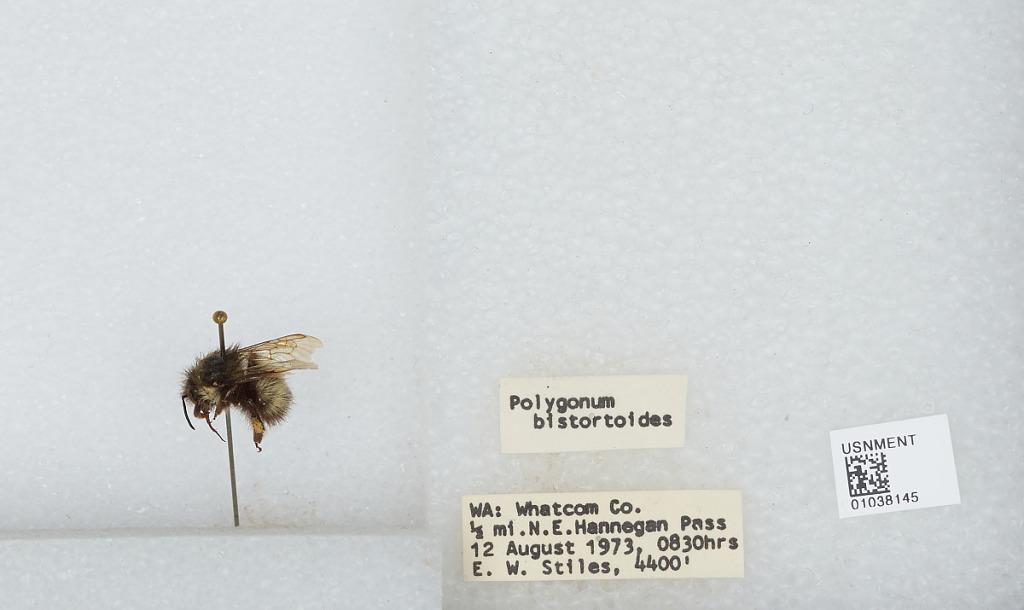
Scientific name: Bombus (Pyrobombus) sitkensis Nylander
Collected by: E. Stiles
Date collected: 1973-8-12
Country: United States
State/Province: Washington
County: Whatcom
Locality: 1/2 mile northeast of Hannegan Pass
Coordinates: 48.8894, -121.526